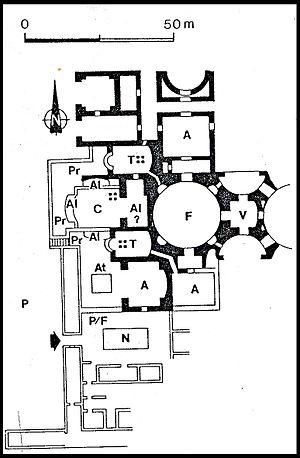
Plan des Thermes d'Agrippa. Rome, Italie.
Le mot thermes vient du grec thermos. Pour désigner les bains, les Grecs utilisaient le mot balnéion qui devient balnea en latin. Le mot thermes est employé pour la première fois pour désigner les Thermes d'Agrippa à Rome. Ensuite ce terme ne s'appliquera qu'aux complexes les plus développés, c'est-à-dire comprenant bains, annexes, sport et culture.